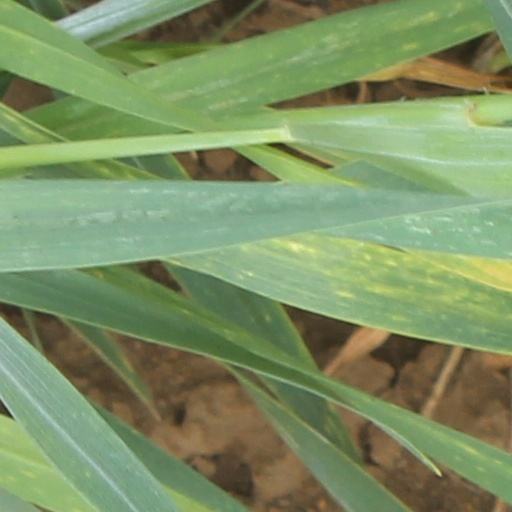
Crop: wheat